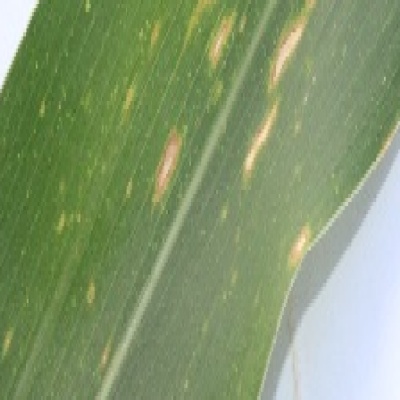
Label: Corn_(Maize)___Leaf_Spot